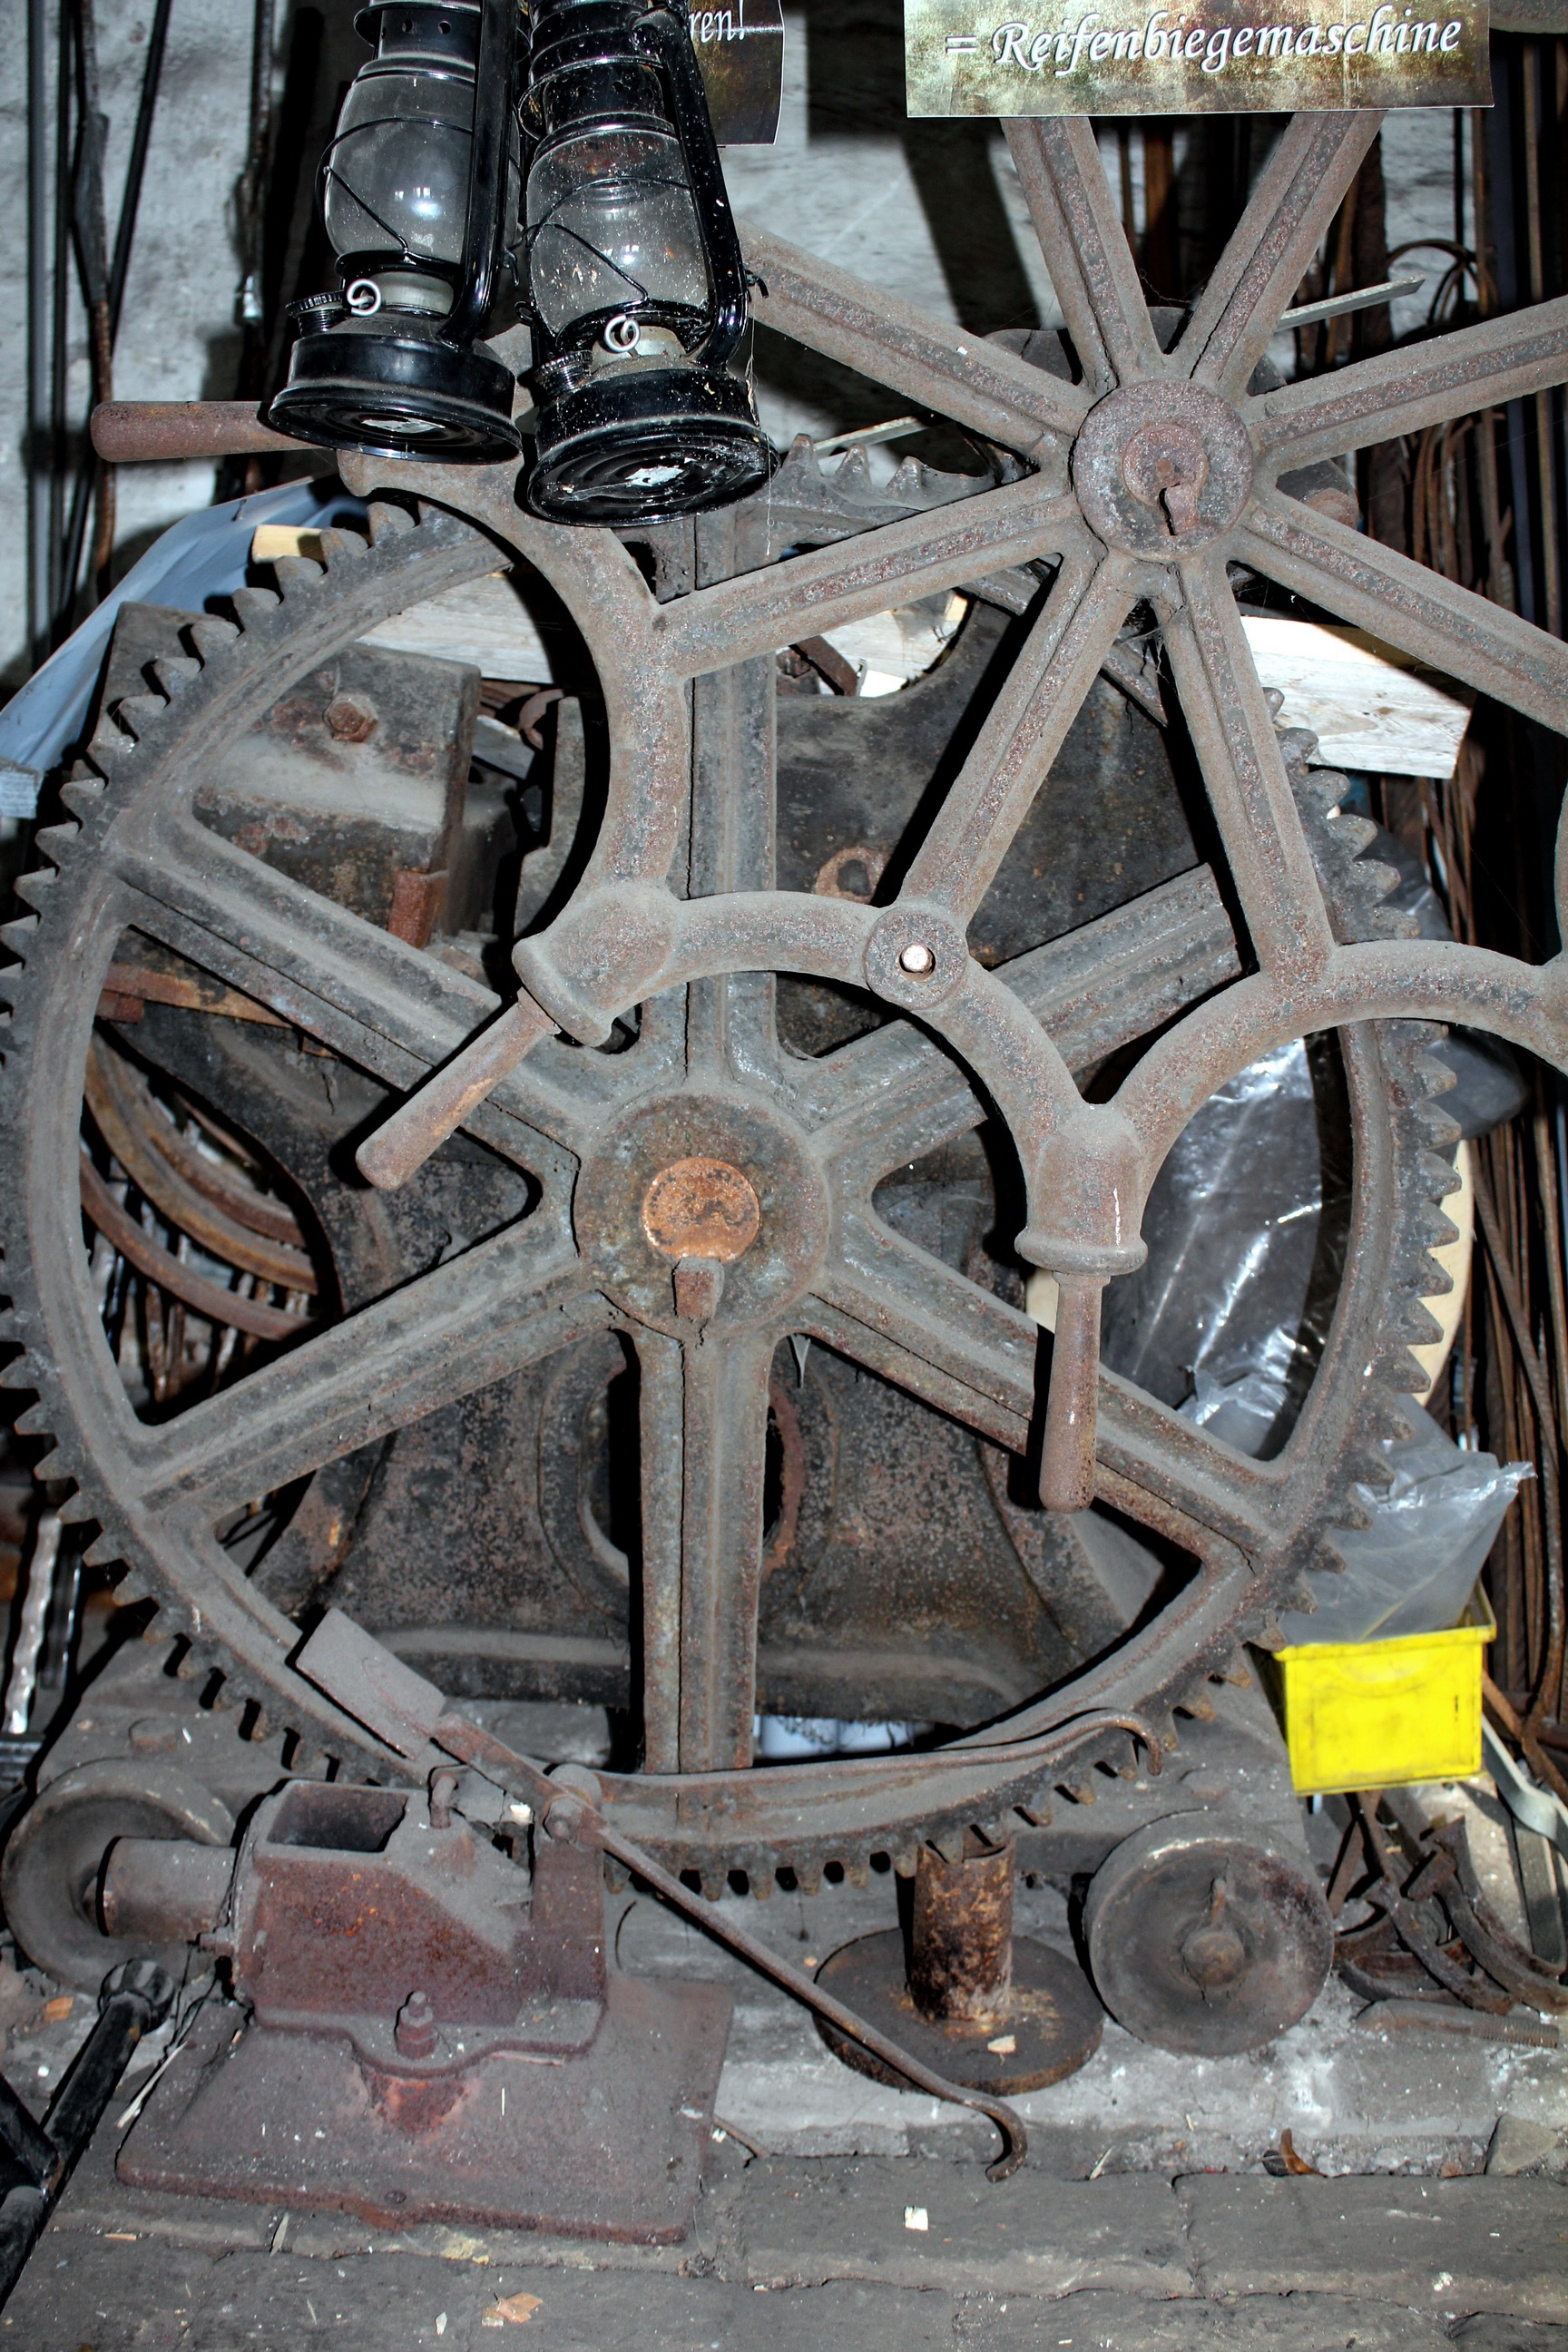
wheel, steel, vehicle, drive, tire, engine, rim, iron, flywheel, auto part, automotive exterior, automotive tire, historic machine